Answer in natural language. Which object is closer to Window, black modern high-back chair (highlighted by a blue box) or black modern high-back chair (highlighted by a green box)? Choose between the following options: black modern high-back chair (highlighted by a green box) or black modern high-back chair (highlighted by a blue box)
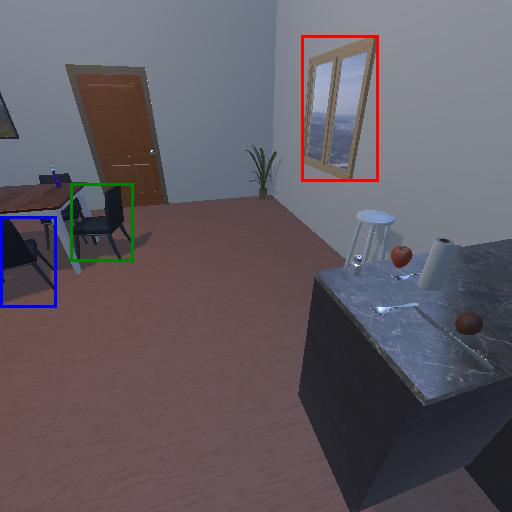
<answer>black modern high-back chair (highlighted by a green box)</answer>